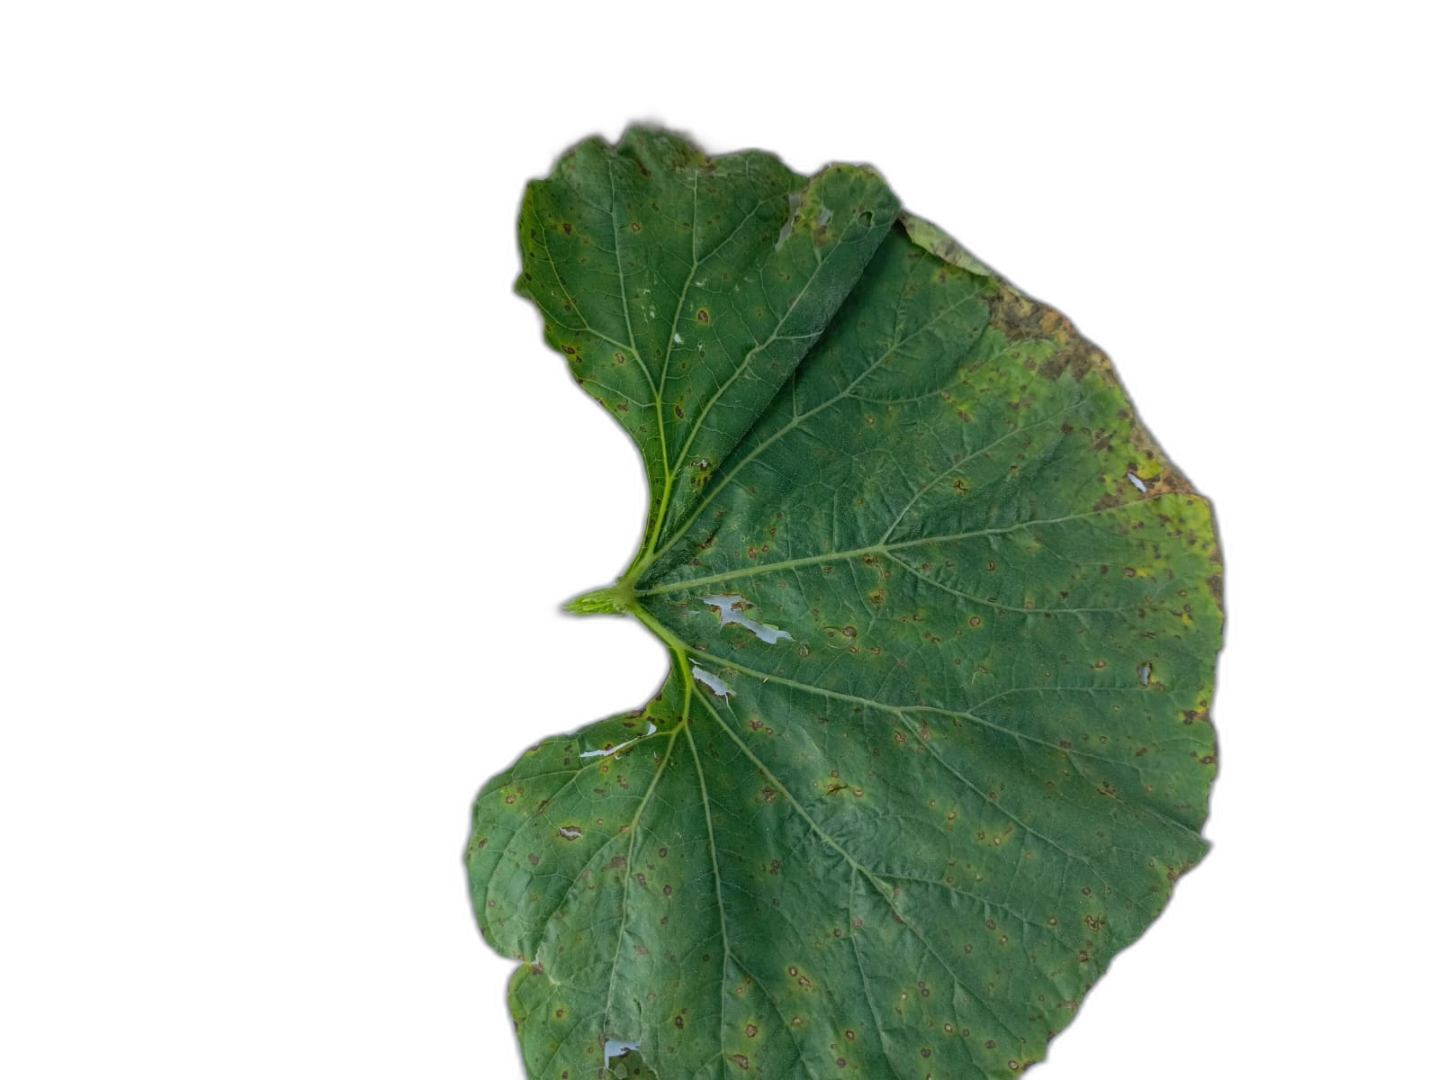
Crop: Bottle Gourd
Label: Alternaria_Leaf_Blight